Kraras massacre

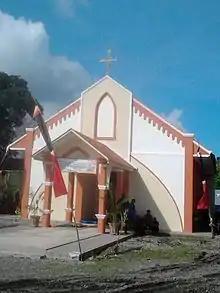
Church at central place of Kraras

The Kraras massacre was a series of mass killings committed by the Indonesian Army, along with Timorese Hansip members, in August and September 1983 in Kraras, Viqueque Municipality, East Timor. More than 200 civilians, mostly men, died in the killings. The region is now known as the "Valley of Widows".